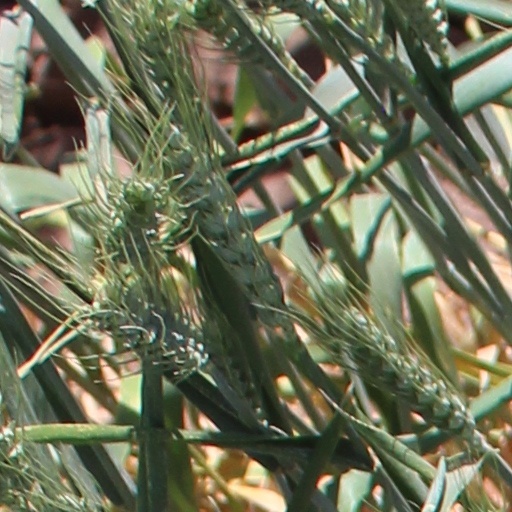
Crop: wheat